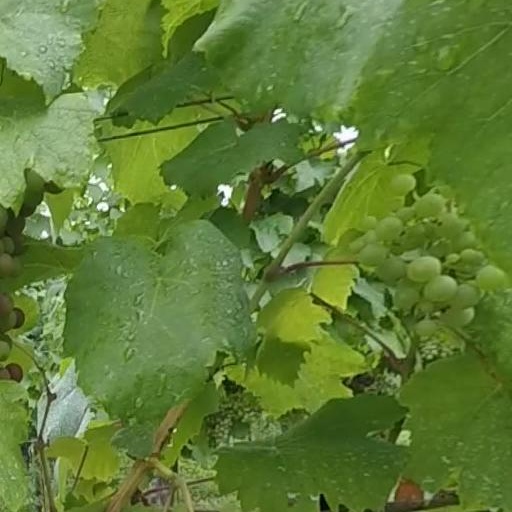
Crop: grape